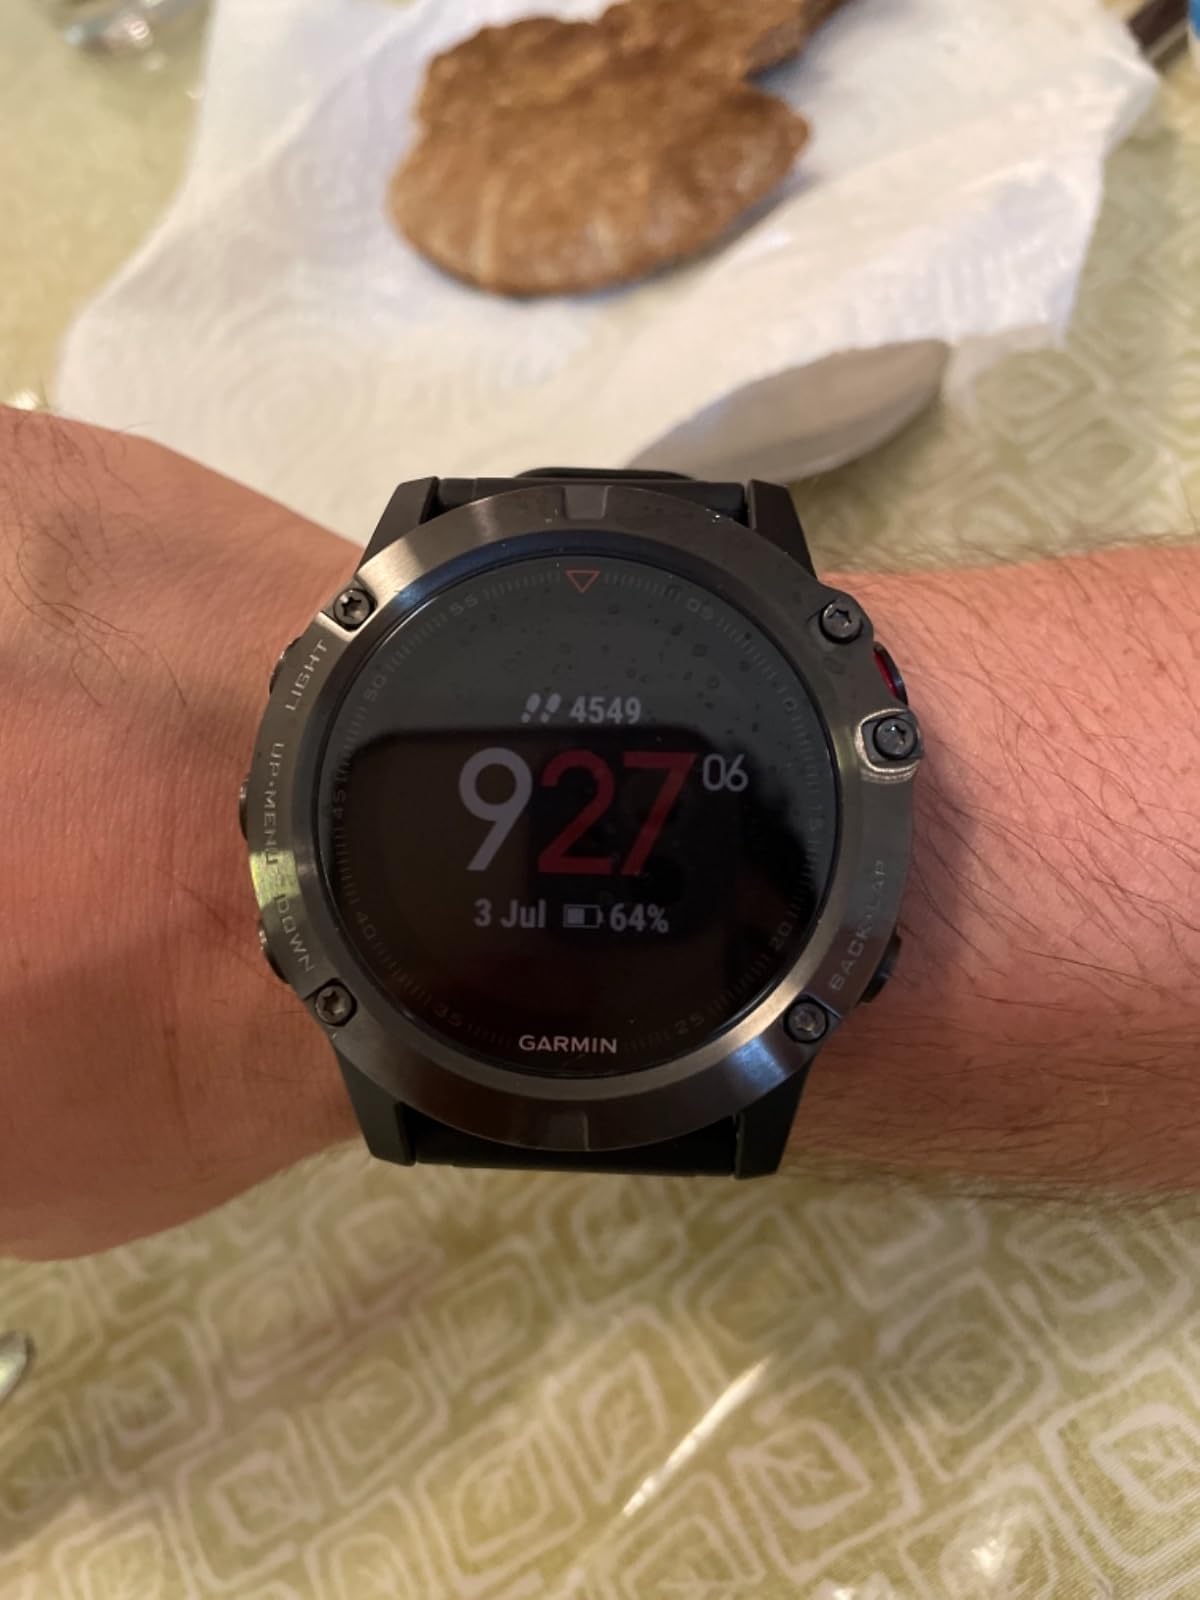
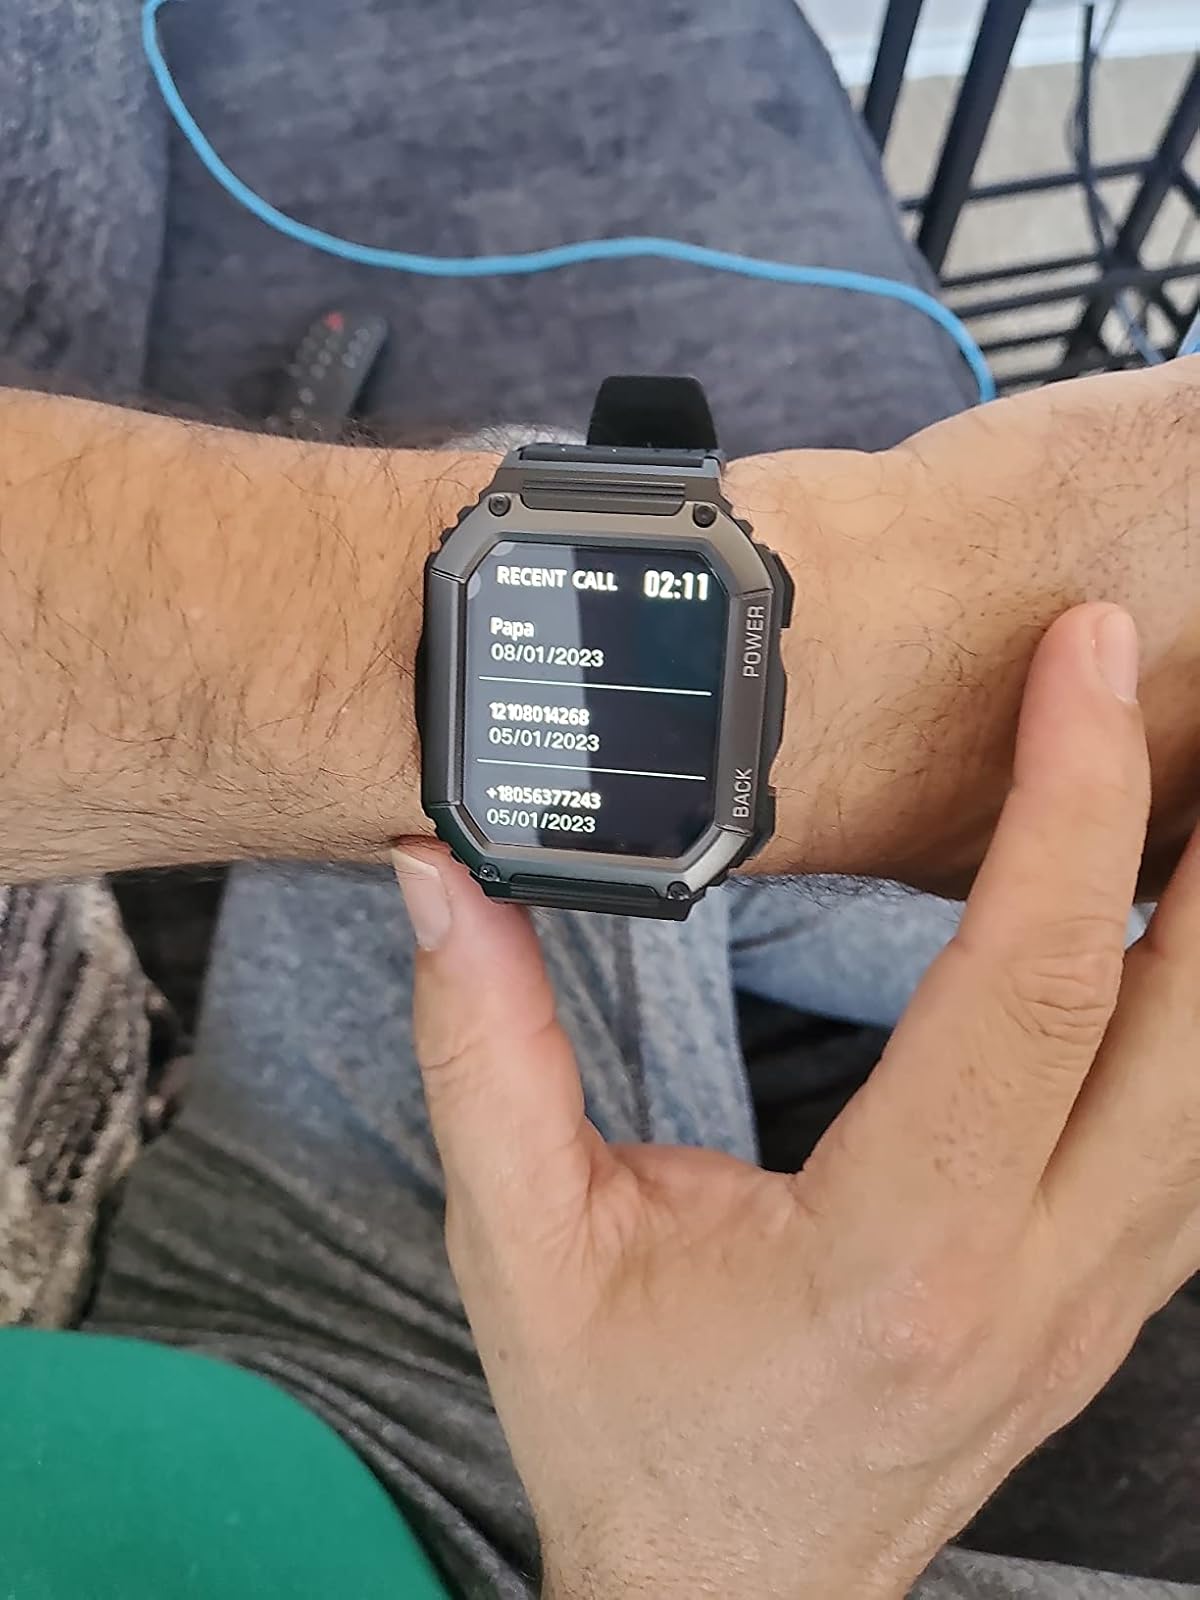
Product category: smartwatch
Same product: no